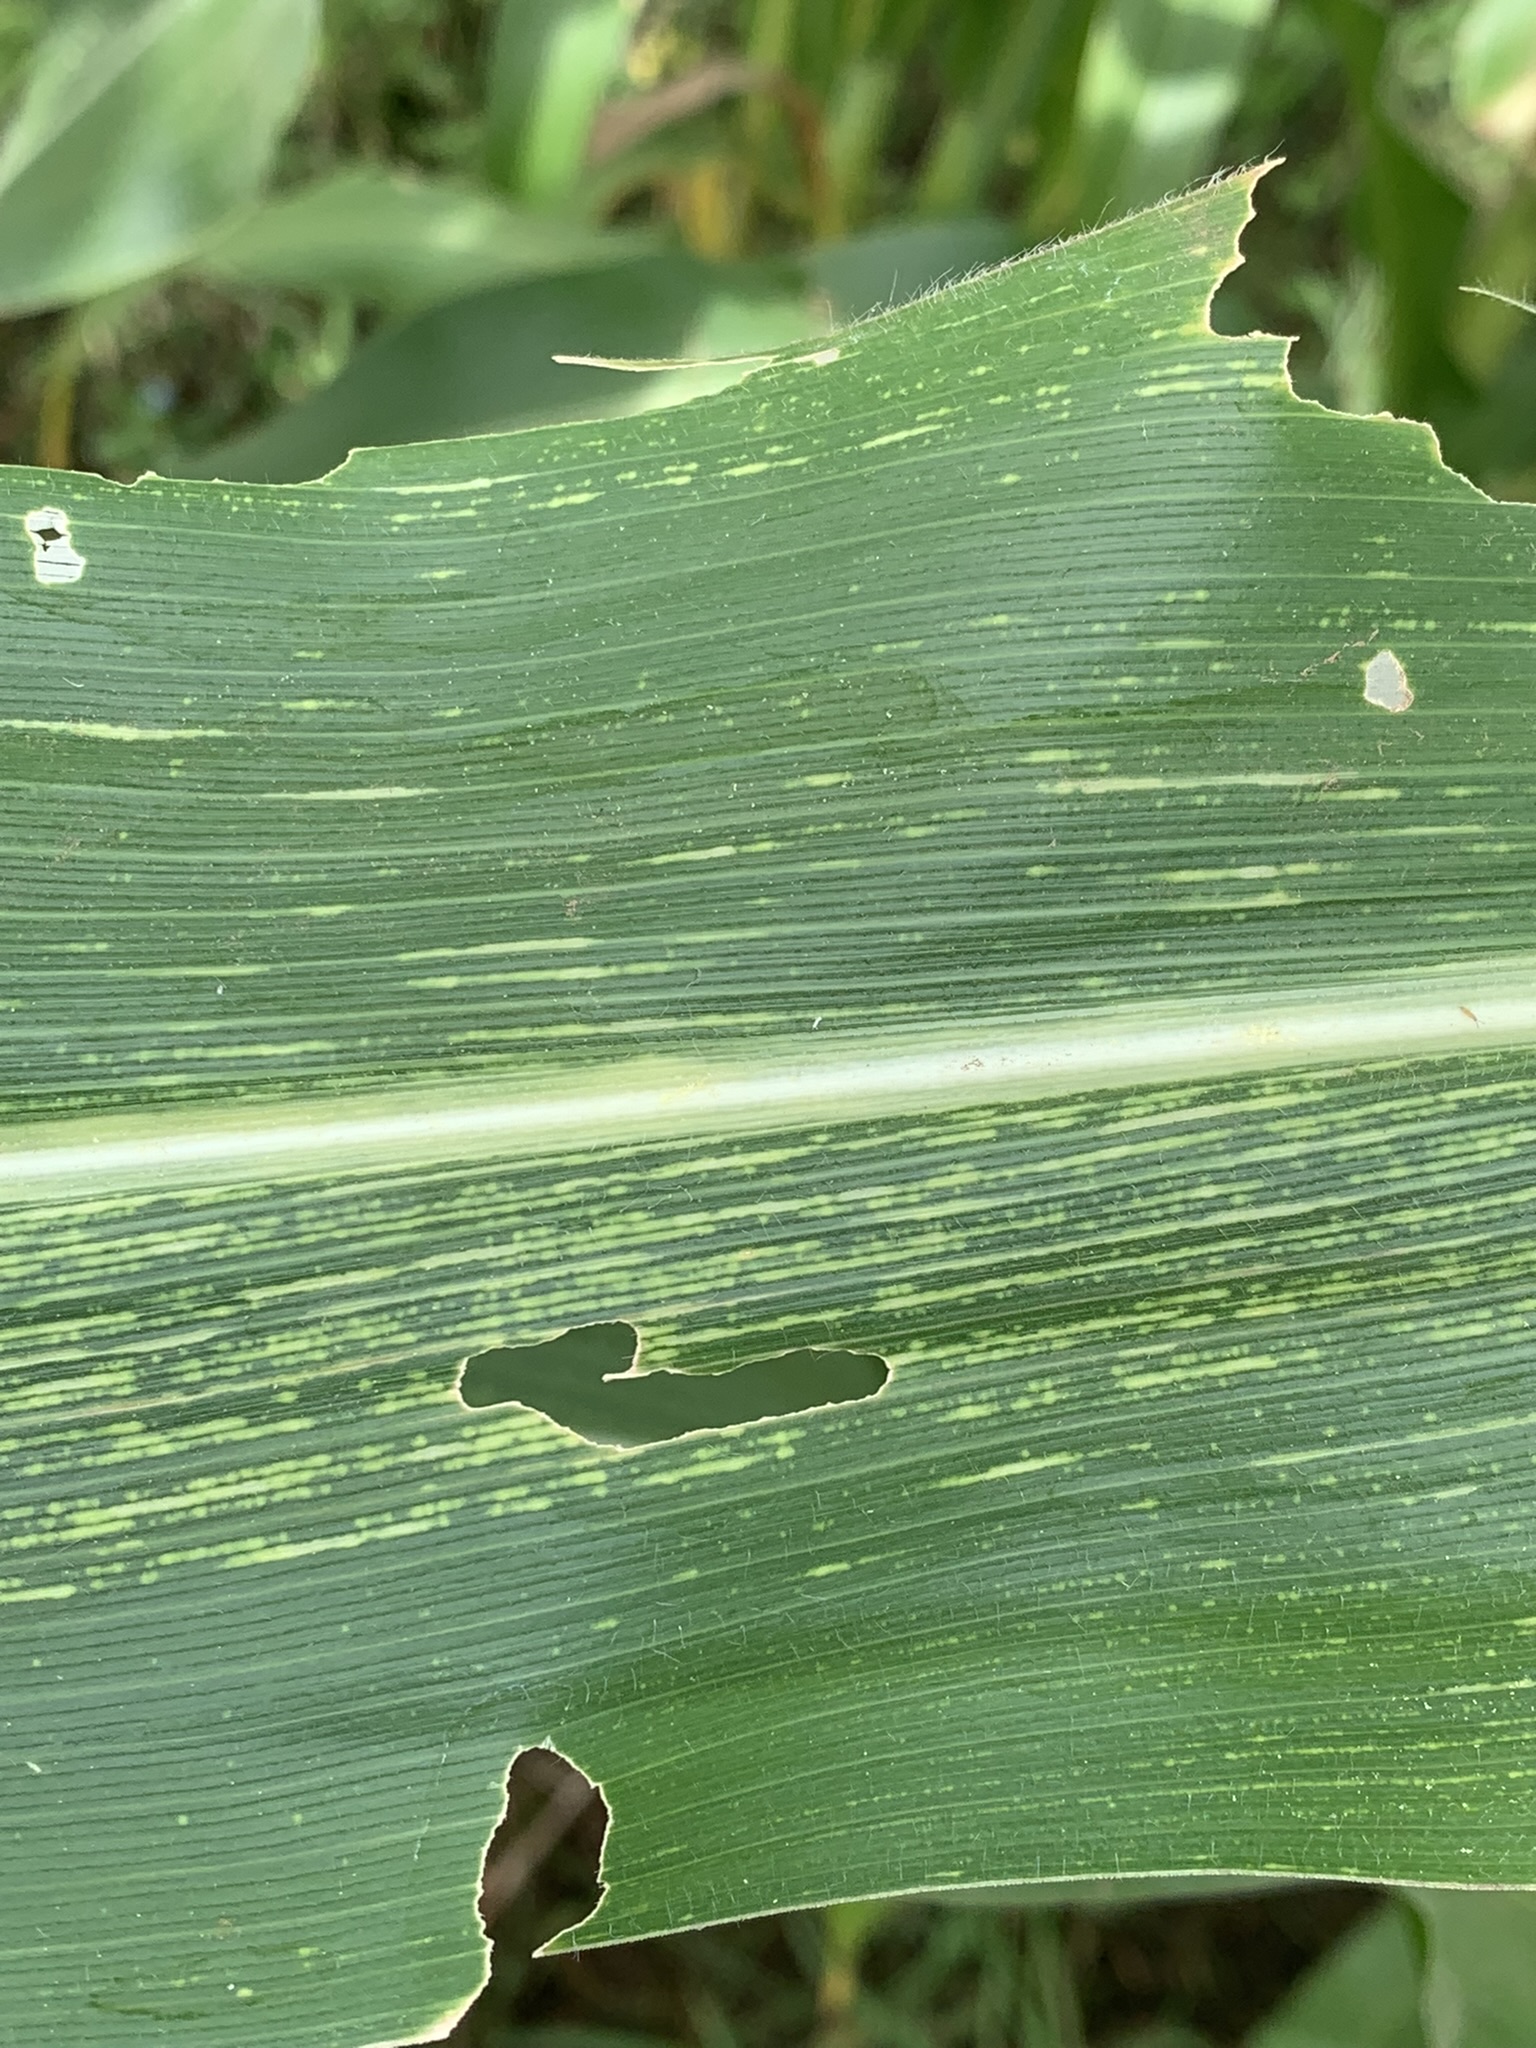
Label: MSV